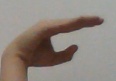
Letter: jeem